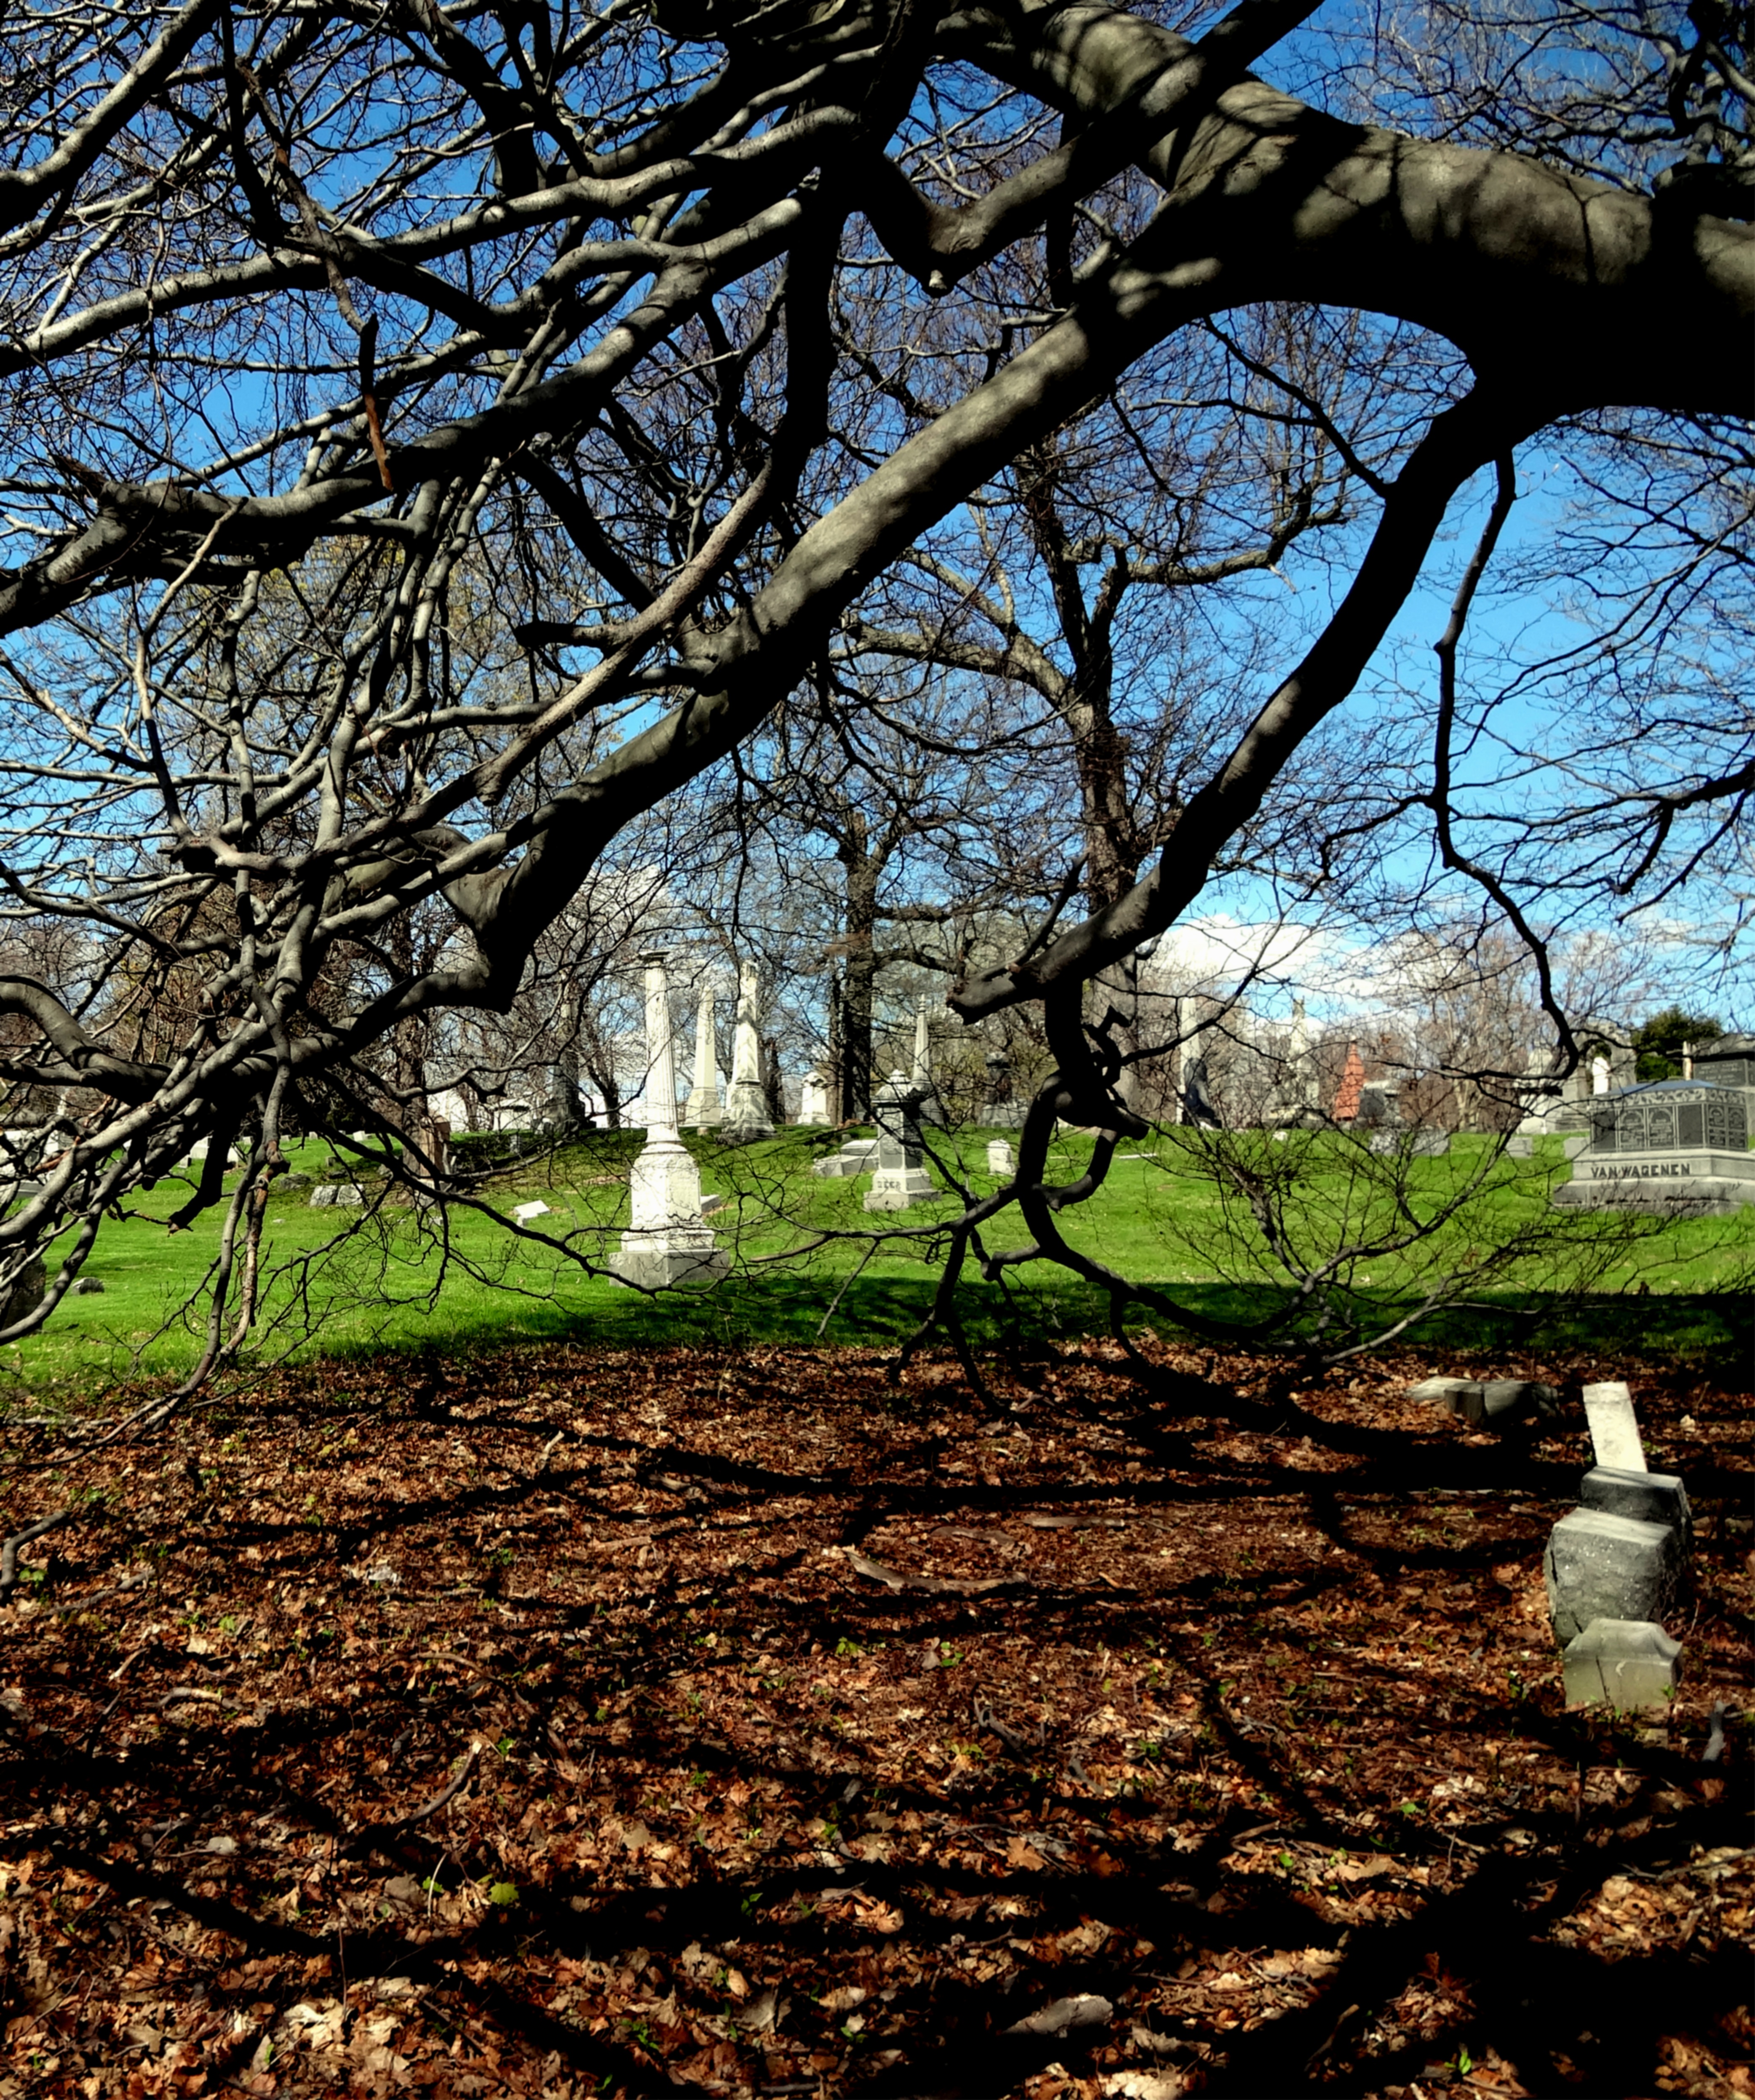
landscape, tree, nature, forest, branch, blossom, architecture, plant, sunlight, leaf, flower, old, spooky, stone, monument, solitude, statue, sadness, spring, symbol, autumn, peace, religion, cemetery, dead, tombstone, death, season, cherry blossom, gothic, outdoors, sad, sculpture, religious, memorial, graveyard, shadows, gravestone, symbolism, branches, marble, headstone, day, tomb, woodland, graves, victorian, grief, funeral, burial, spirituality, rural area, bare tree, syracuse, oakwood, woody plant